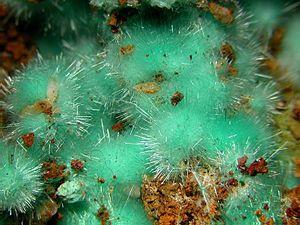
La mixite est une espèce minérale formée d'arséniate de cuivre et de bismuth de formule BiCu₆(AsO₄)₃(OH)₆•3.